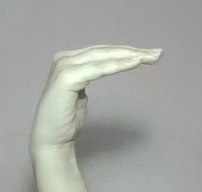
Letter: haa